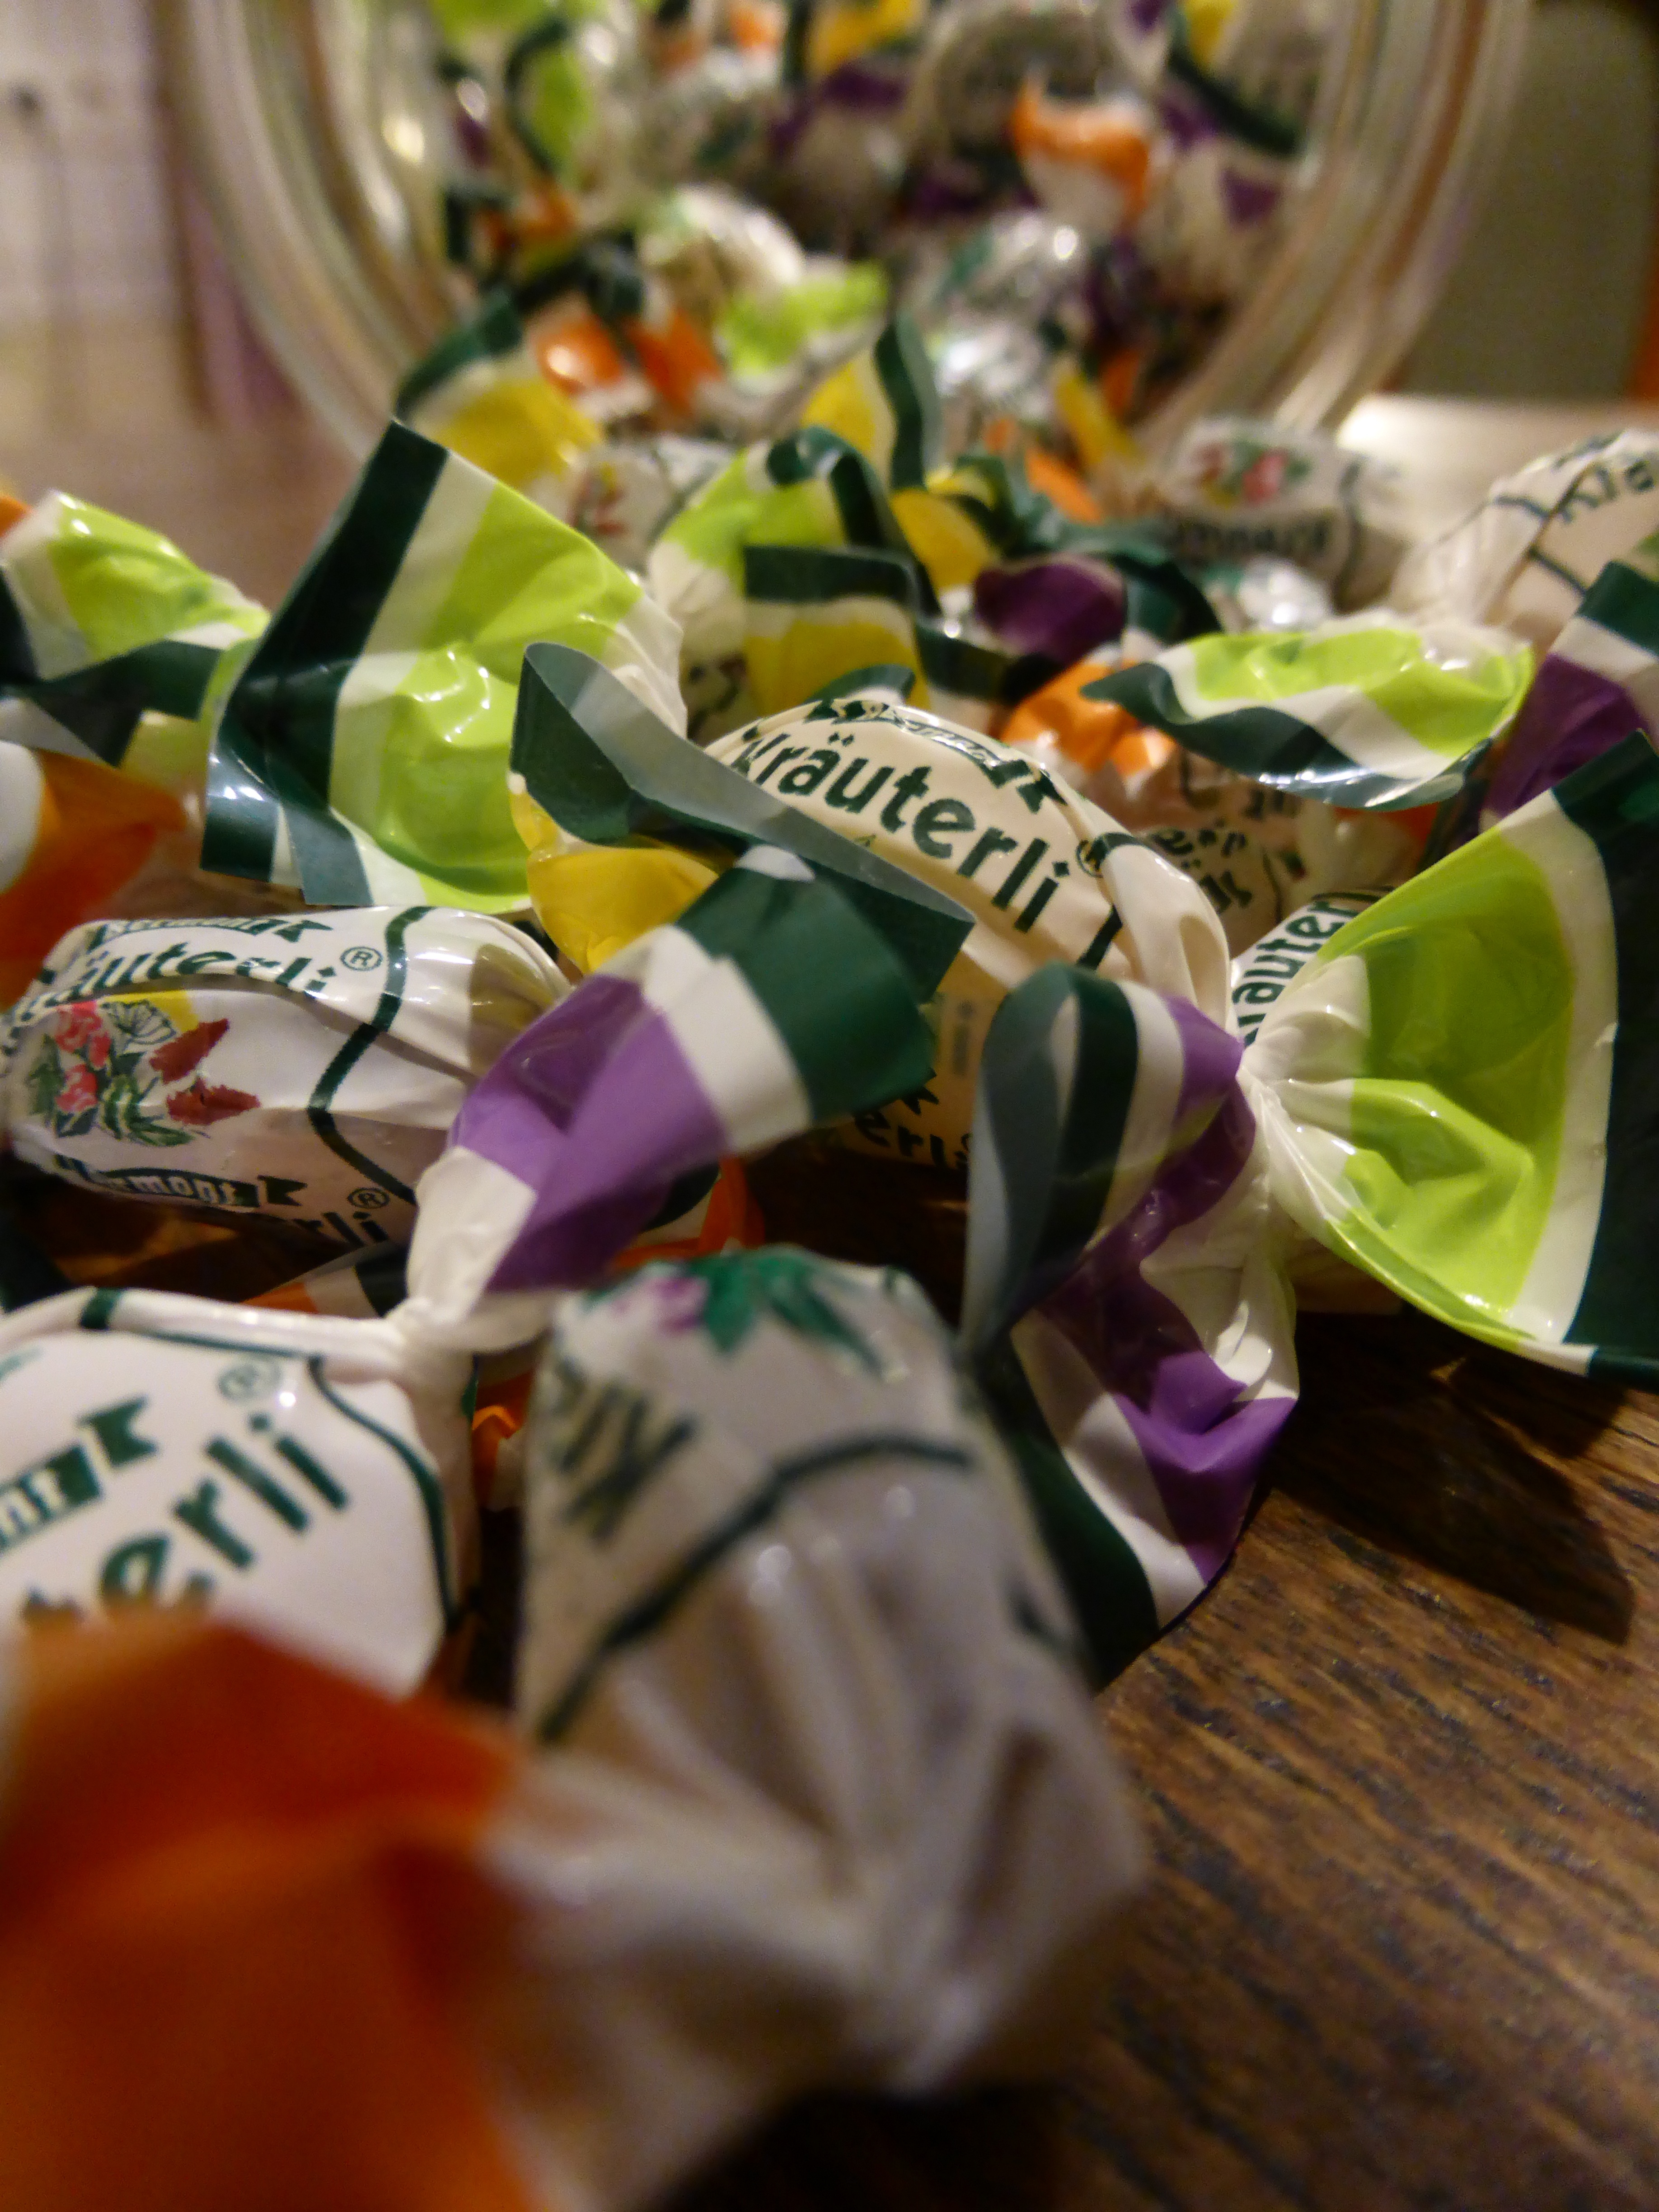
flower, meal, food, colorful, paper, candy, packaging, packed, sweetness, bless you, medical, cough, wrapped up, suck, cough drops